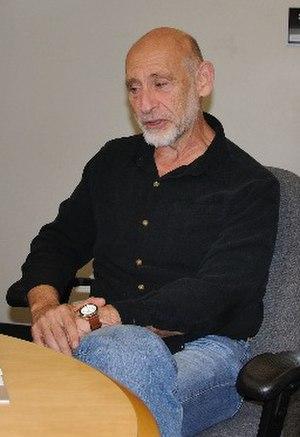
En physique théorique, la correspondance anti de Sitter/théorie conforme des champs est une conjecture reliant deux types de théories. Les théories conformes des champs occupent un côté de la correspondance ; ce sont des théories quantiques des champs qui incluent des théories similaires à celles de Yang-Mills qui décrivent les particules élémentaires. De l'autre côté, les espaces anti de Sitter sont des théories de gravité quantique, formulées en termes de théorie des cordes ou de théorie M. La correspondance est également appelée parfois dualité de Maldacena ou dualité jauge/gravité.